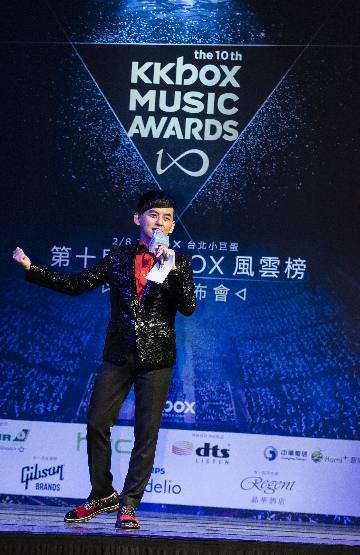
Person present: Yes